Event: Nepal Earthquake
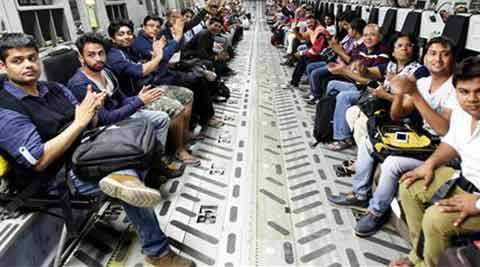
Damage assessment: no_damage